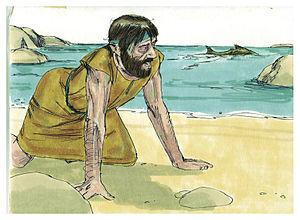
Illustration biblique du livre de la Jonas chapitre 1 עברית: 1 האיור המקראי של change me! פרק हिन्दी: {{{hi}}} अध्याय change me! की पुस्तक की बाइबिल चित्रण Bahasa Indonesia: Ilustrasi Alkitab dari Kitab Yunus pasal 1 Italiano: Illustrazione biblica del libro della change me! Capitolo 1 日本語: change me!1章の本の聖書の実例 Jawa: Ilustrasi Alkitab saking Kitab Yunus pasal 1 한국어: change me! 1 장 장부의 성경 그림 Bahasa Melayu: Ilustrasi Alkitab dari Kitab Yunus pasal 1